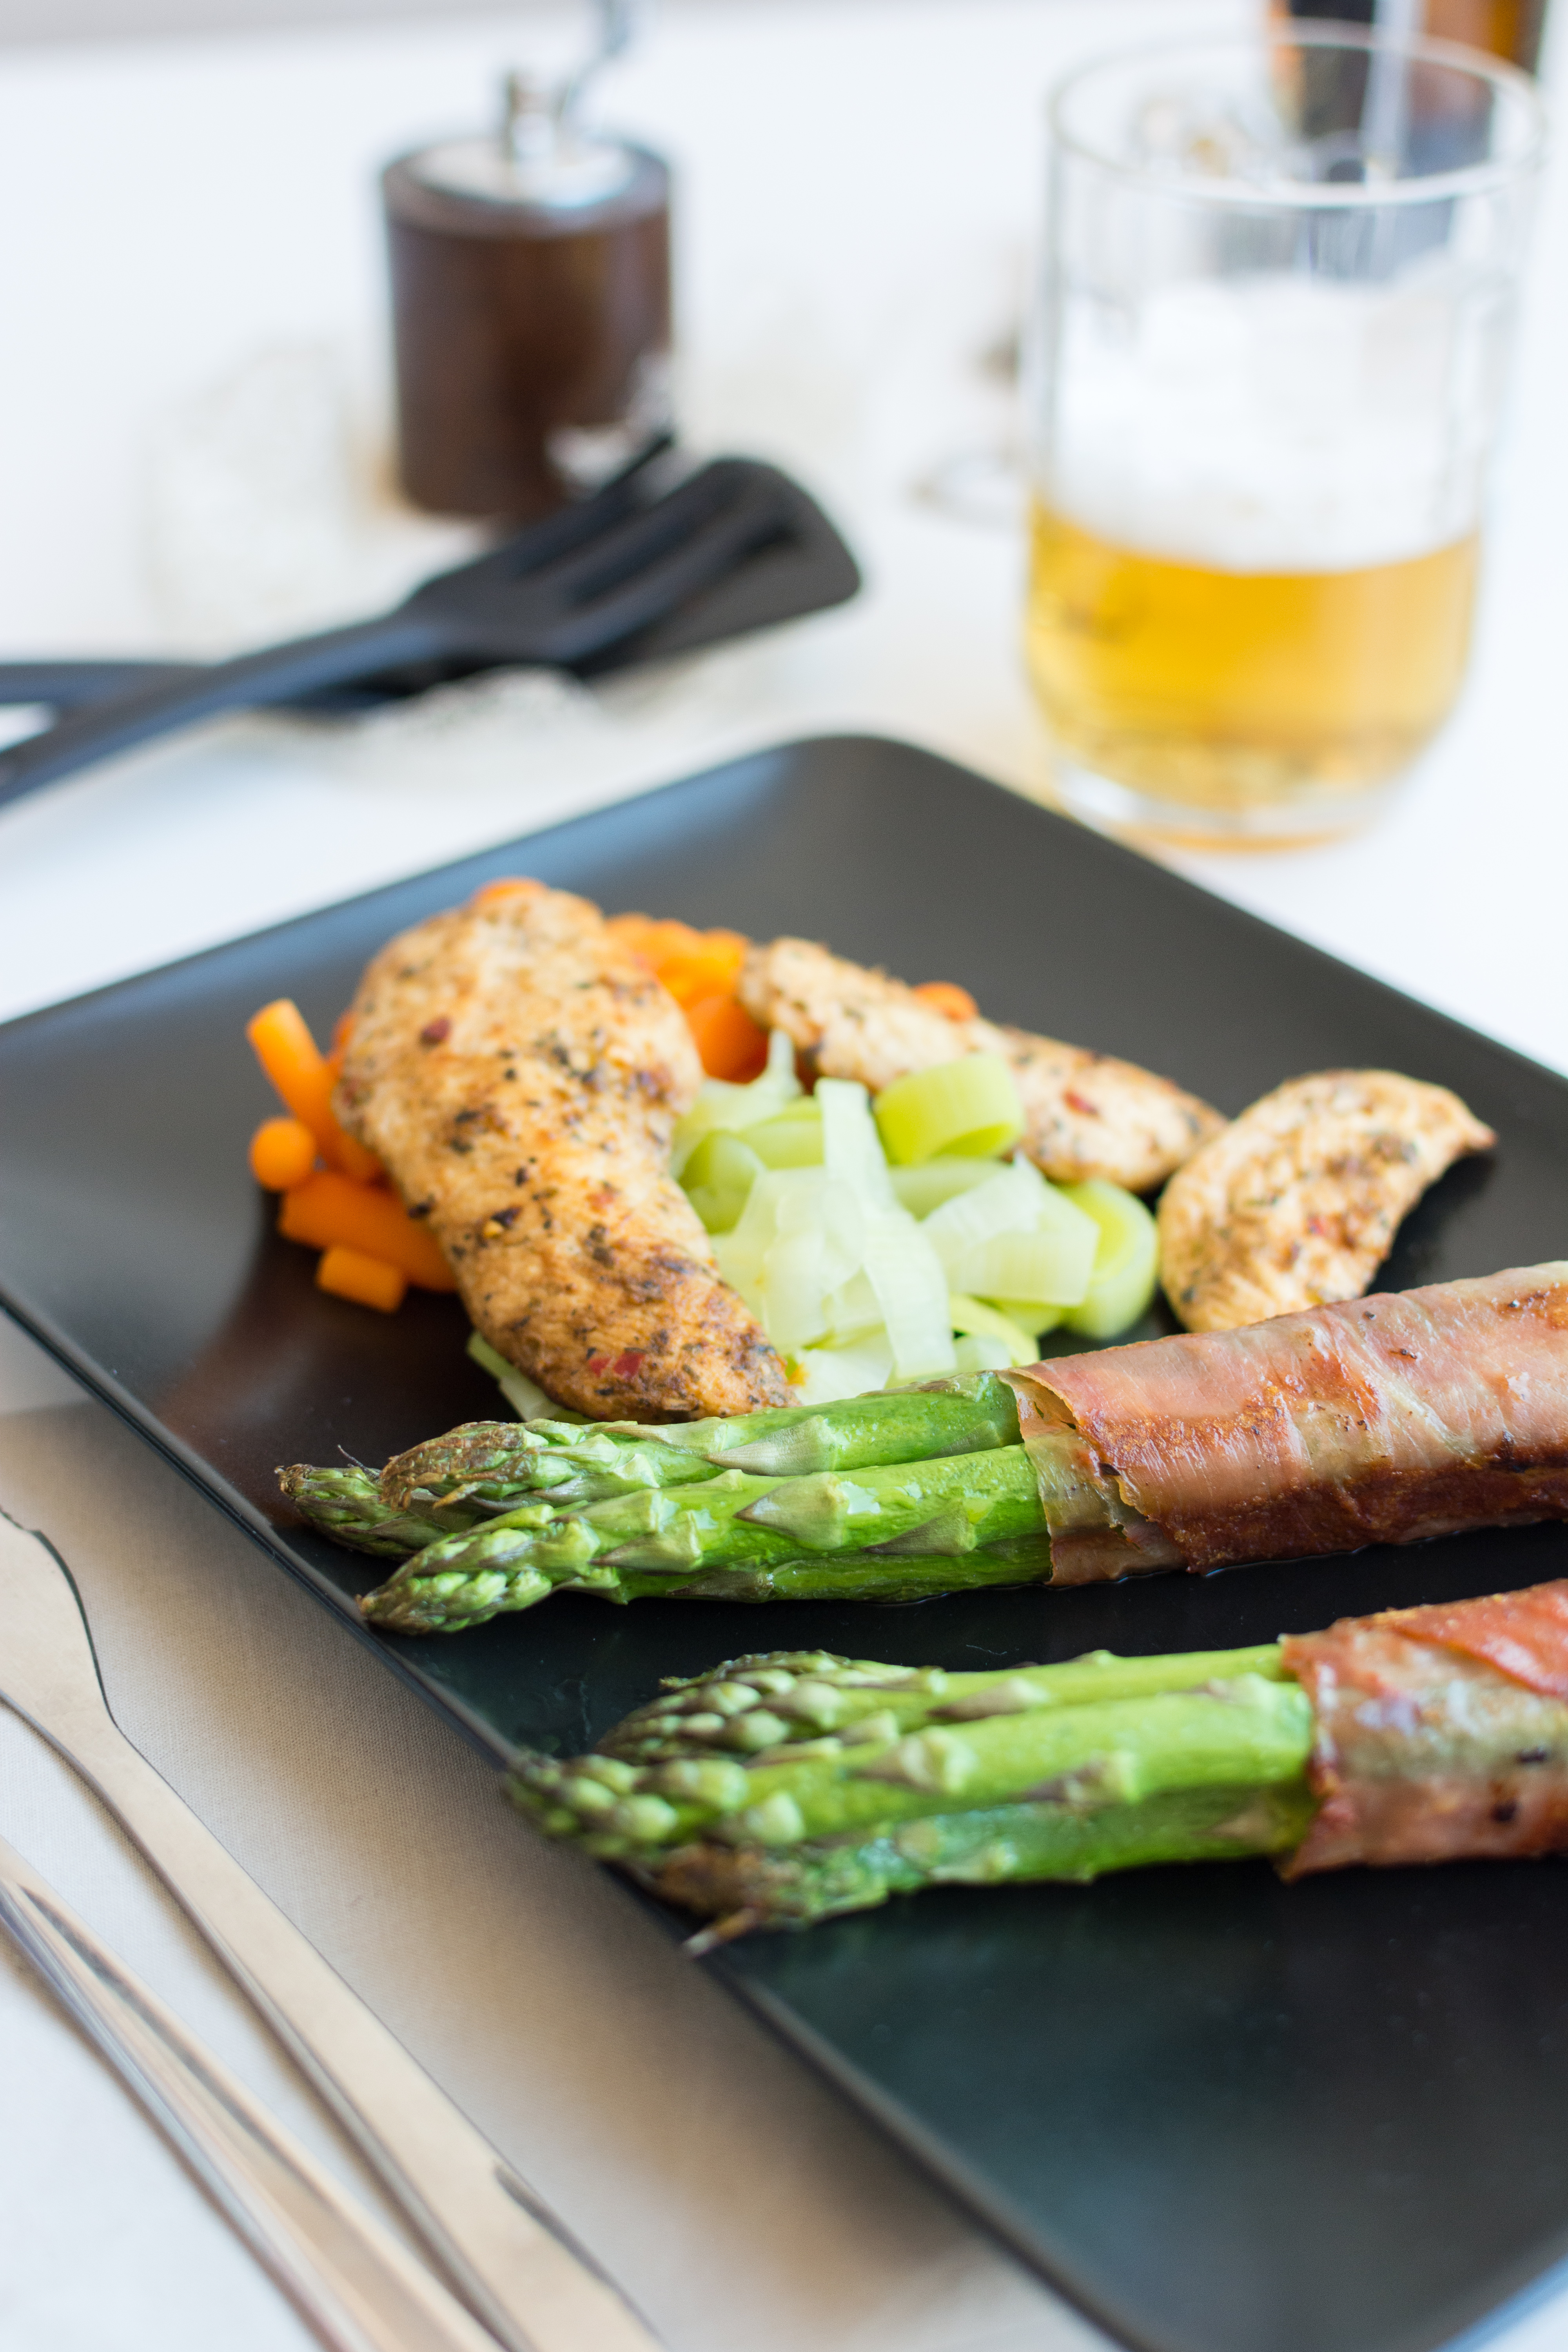
dish, food, cuisine, ingredient, vegan nutrition, produce, staple food, recipe, vegetarian food, vegetable, meal, la carte food, breakfast, asparagus, brunch, lunch, meat, leaf vegetable, salad, tzatziki, mediterranean food